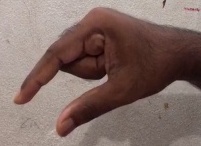
ASL sign: Q